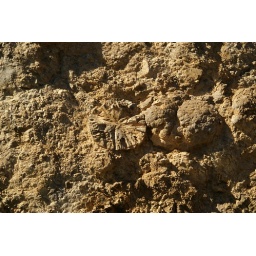
Petrified logs embedded in the rock walls of Canyon Lake